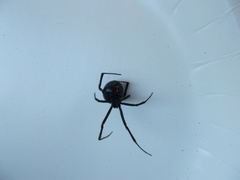
Species: Lactrodectus_hesperus